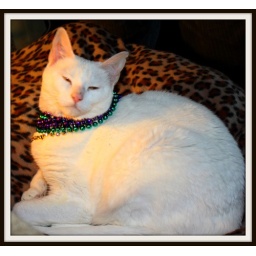
cat in the bag